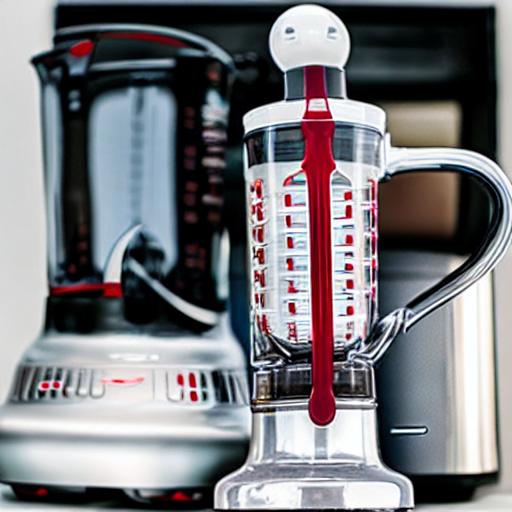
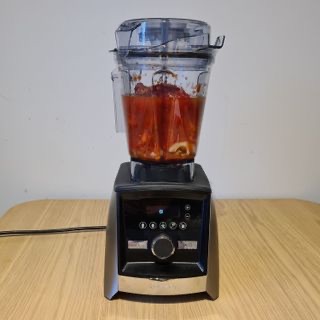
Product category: items_blender
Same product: no